Cream soda

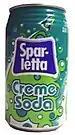
Sparletta Creme Soda

In Mayotte, Comoros, South Africa, Eswatini, and Zimbabwe, cream soda is sold under the label Sparletta Creme Soda, a product of the Coca-Cola company. It is green in color.